Thomás Bedinelli

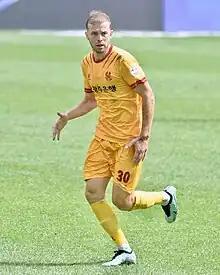
Bedinelli in 2023

Thomás Jaguaribe Bedinelli (born 24 February 1993), sometimes known as just Thomás, is a Brazilian professional footballer who plays as an attacking midfielder for Série B club Chapecoense.